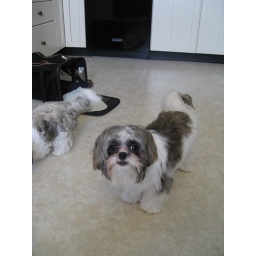
Linus loves his Sherpa bag &lt;i&gt;so much&lt;/i&gt; that Mom keeps it in the kitchen for him!